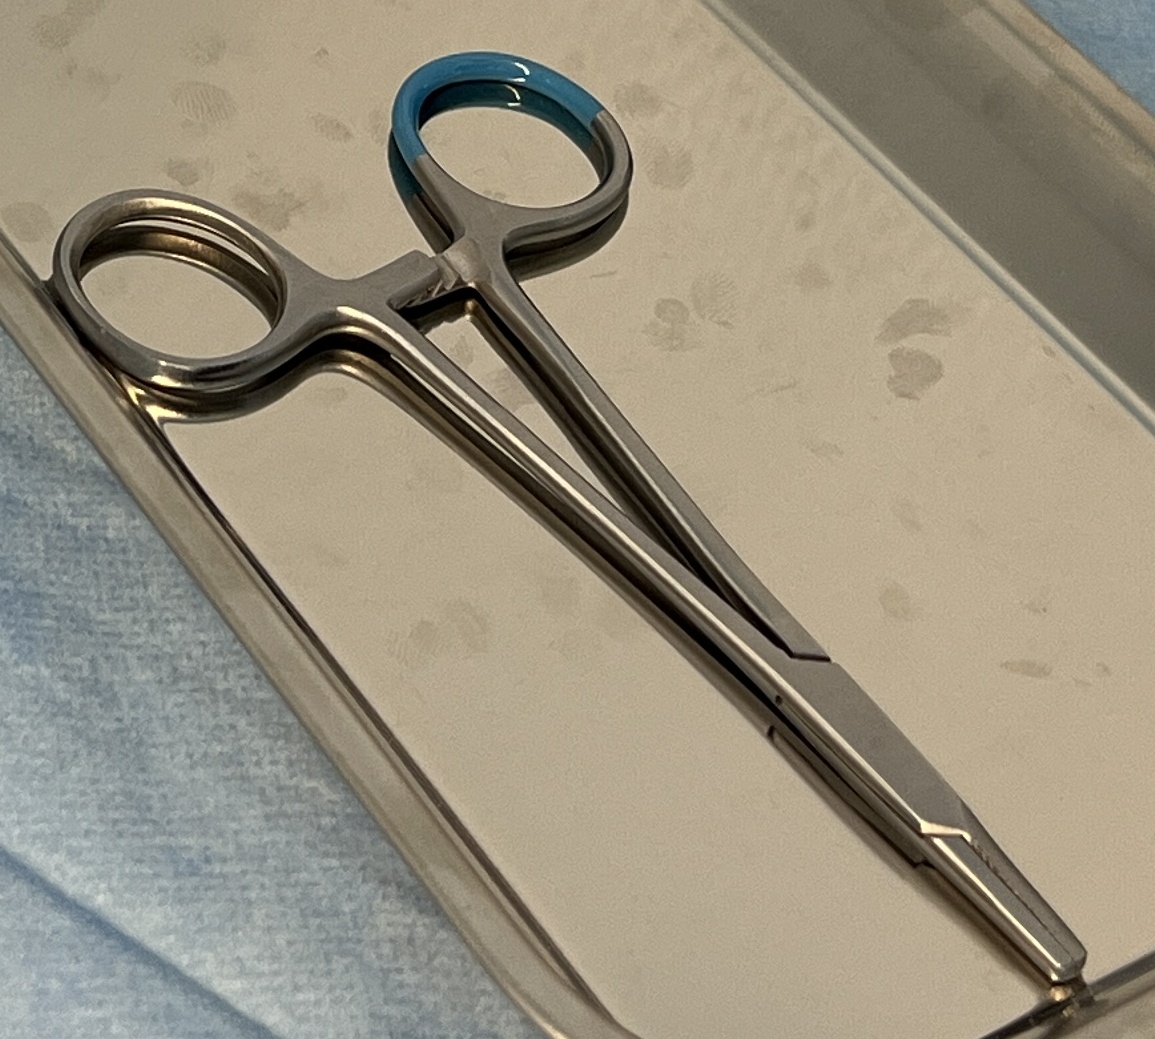
Hinged instrument state: closed